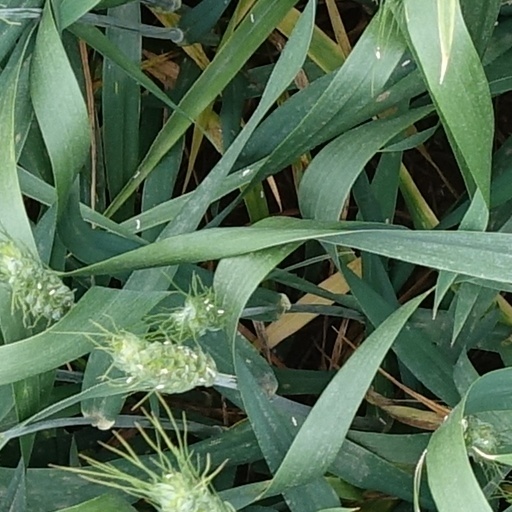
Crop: wheat